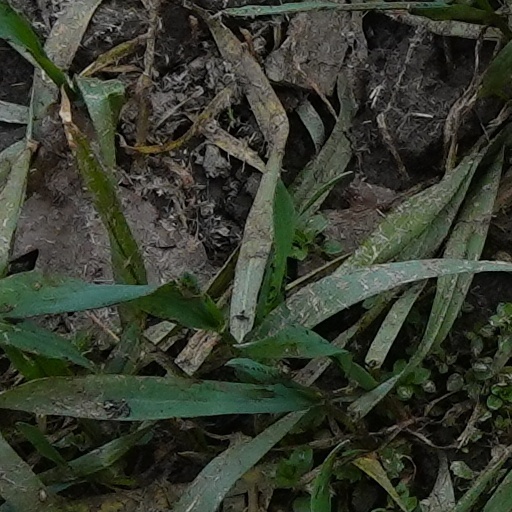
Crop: wheat